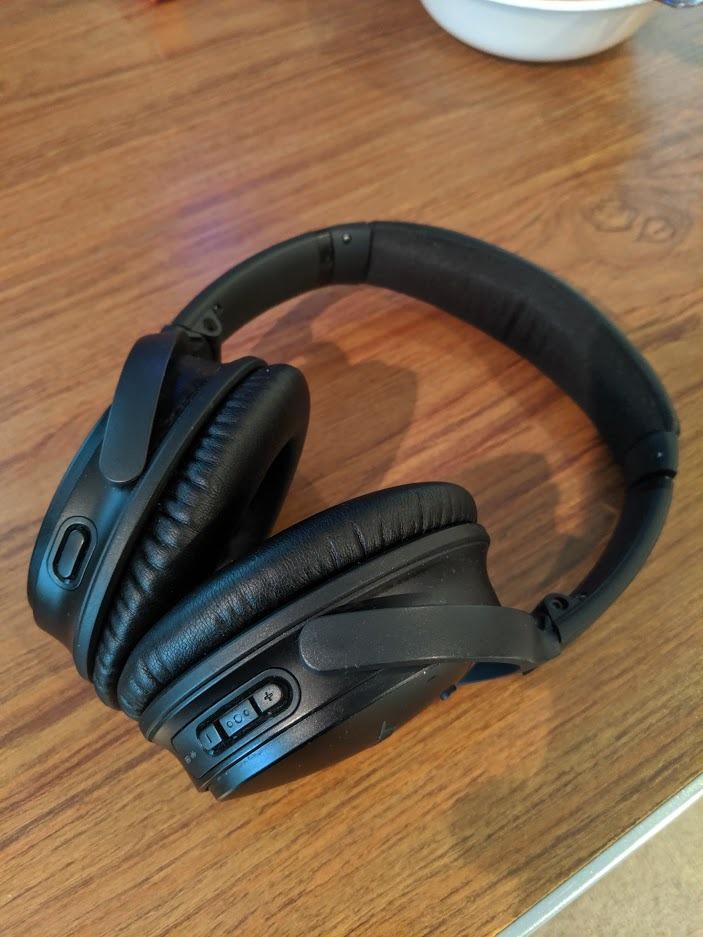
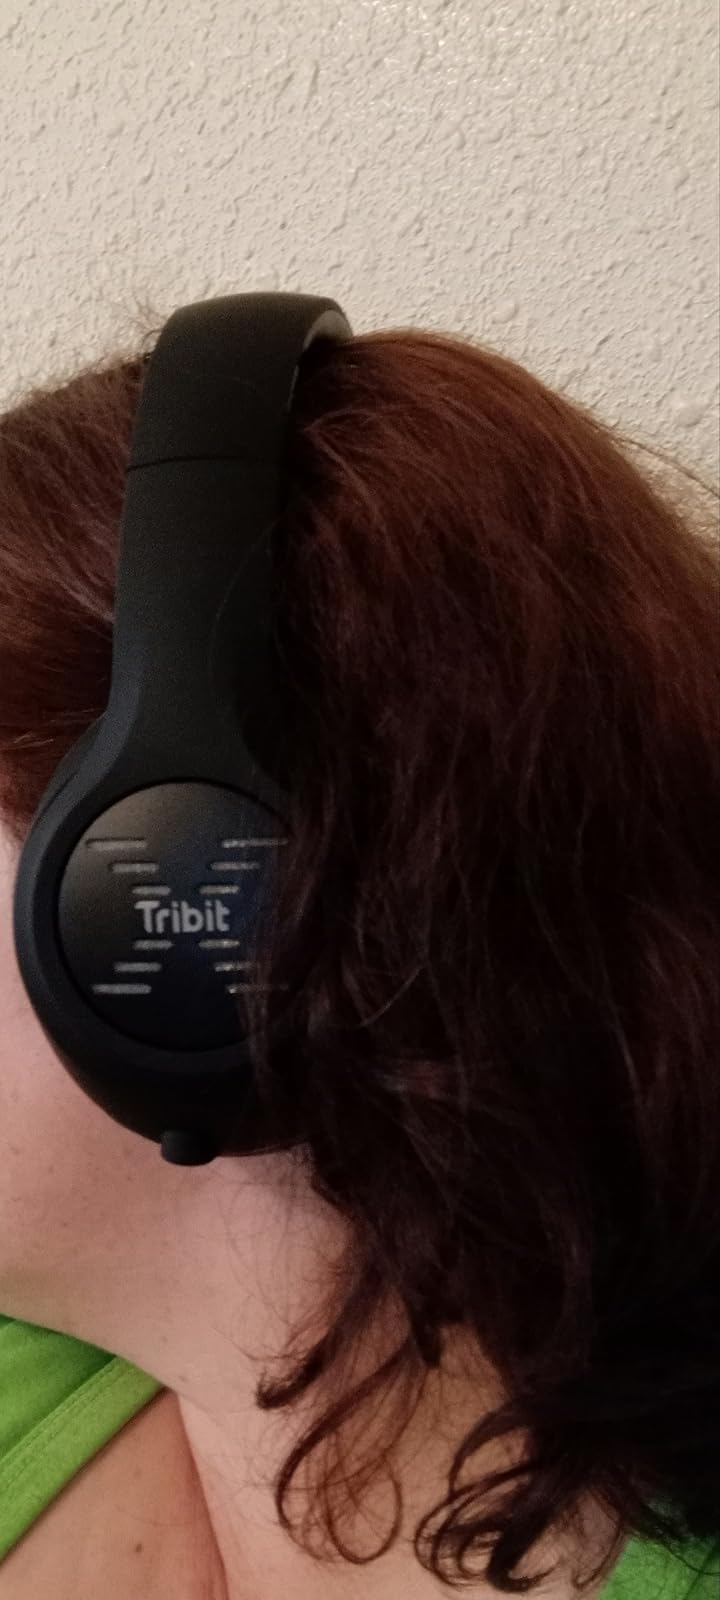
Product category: headphones
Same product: no